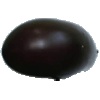
Label: eggplant